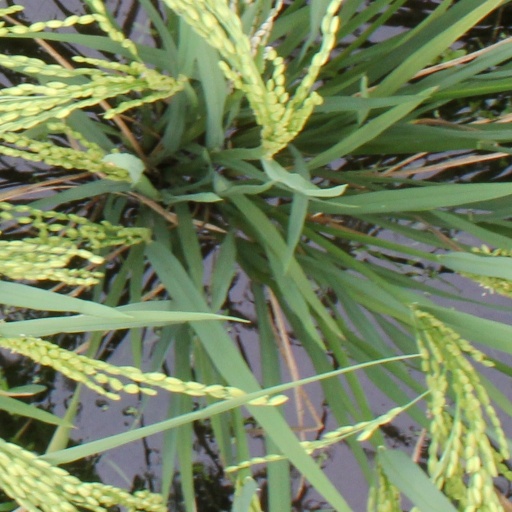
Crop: rice